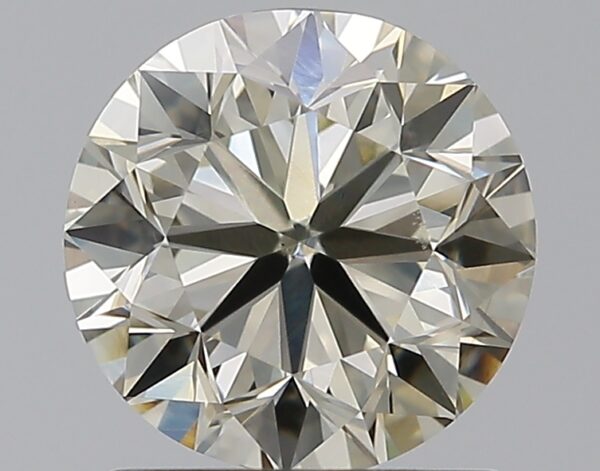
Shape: round
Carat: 1.2
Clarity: VS2
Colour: N
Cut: VG
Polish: EX
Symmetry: VG
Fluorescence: M
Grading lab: GIA
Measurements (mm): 6.56 x 6.64 x 4.24